Martín Sastre

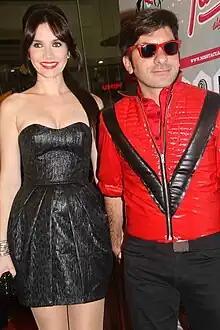
Sastre (right) and Natalia Oreiro (left) during the première of "Miss Tacuarembo" in Montevideo, in 2010

Martín Sastre (born February 13, 1976) is a Uruguayan film director and contemporary media artist working with film, video, sculpture, photography and drawing.